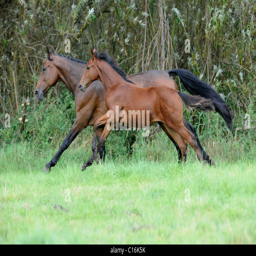
warmblood mare with foal at a gallop